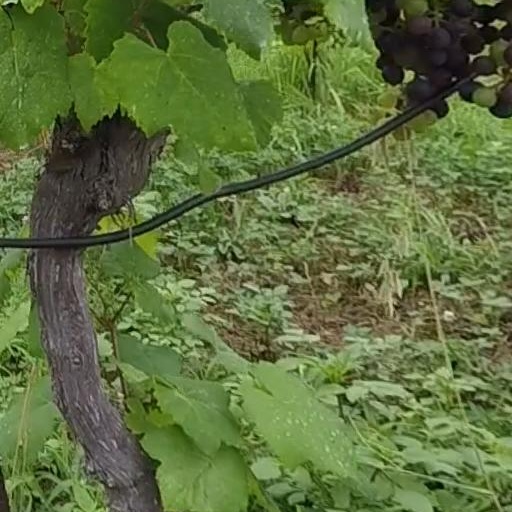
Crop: grape